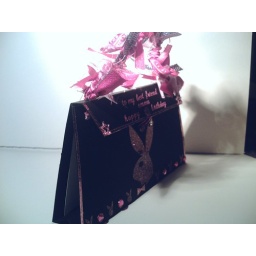
pink bunny card in shape of bag